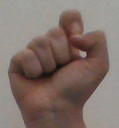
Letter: fa